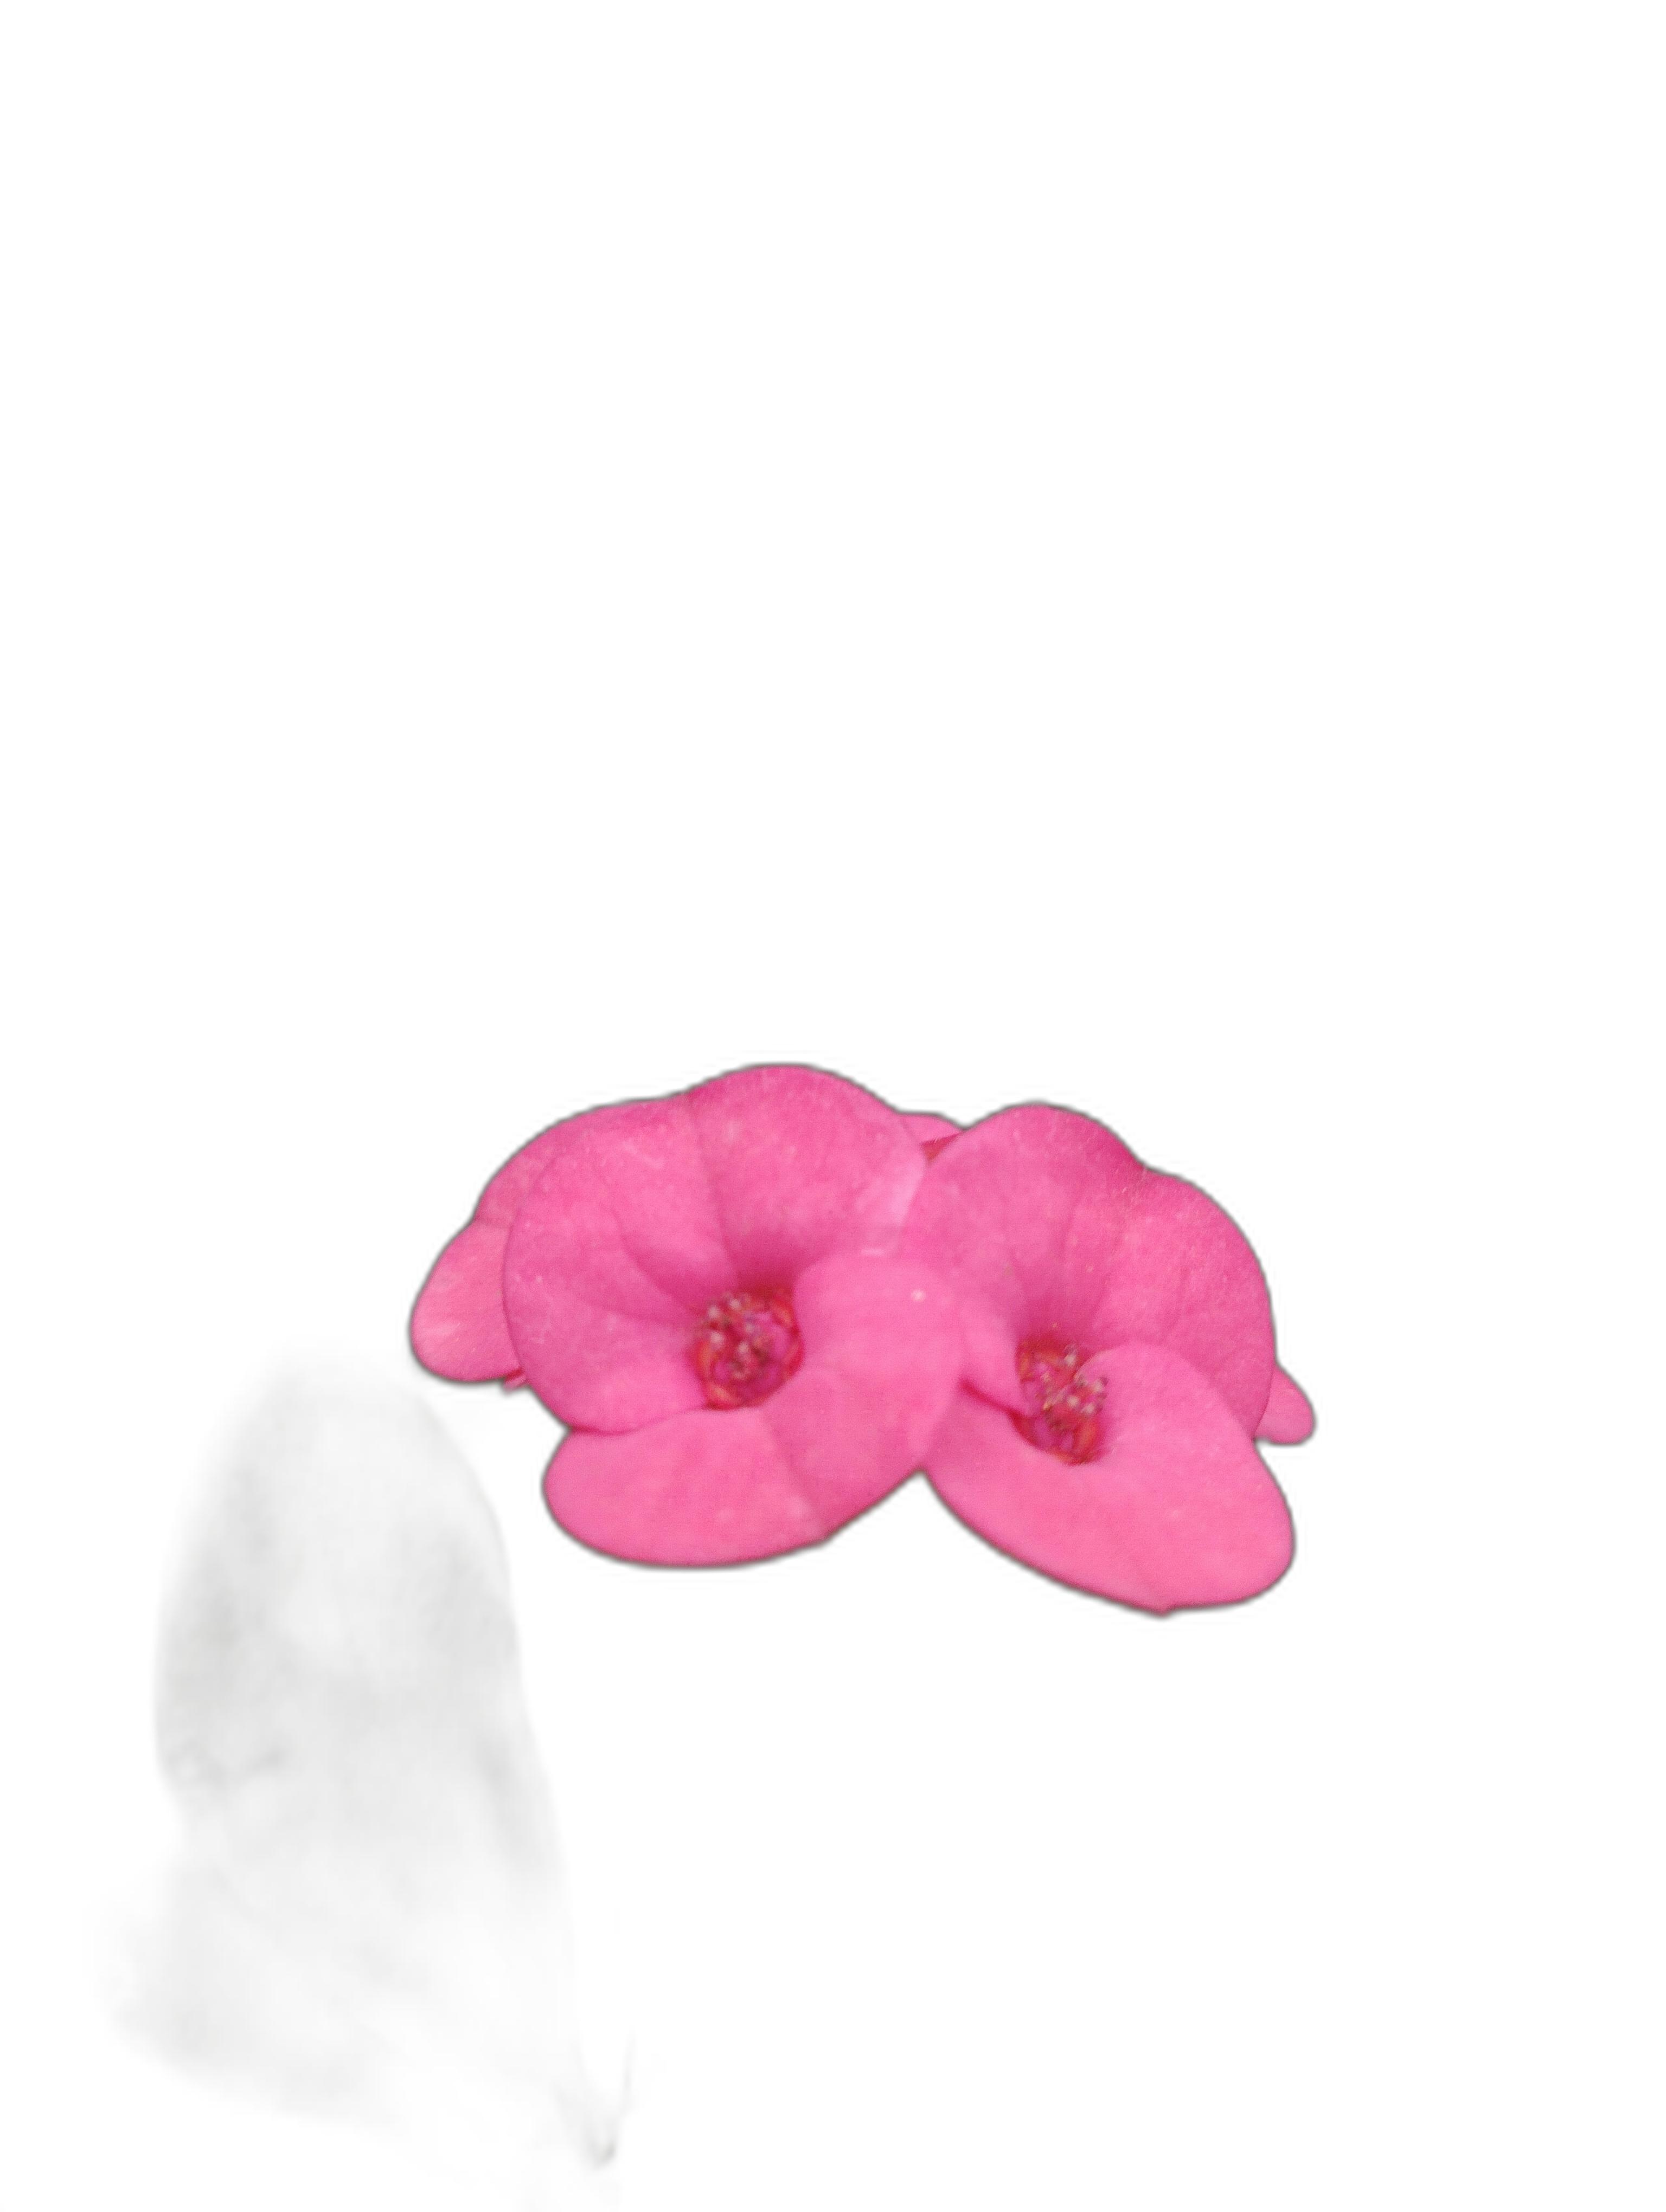
Label: Crown of thorns